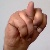
The image shows a hand gesture representing the letter 'N' in Indian Sign Language.